Olaf Gjerløw

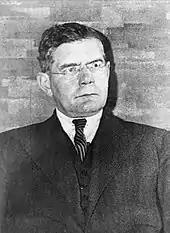
Jens Olaf Gjerløw, ca. 1935.

Jens Olaf Gjerløw (20 March 1885 – 5 December 1949) was a Norwegian newspaper editor. He was editor for the newspaper "Morgenbladet" from 1920 until his death in 1949, except for a period in German prisons during World War II.